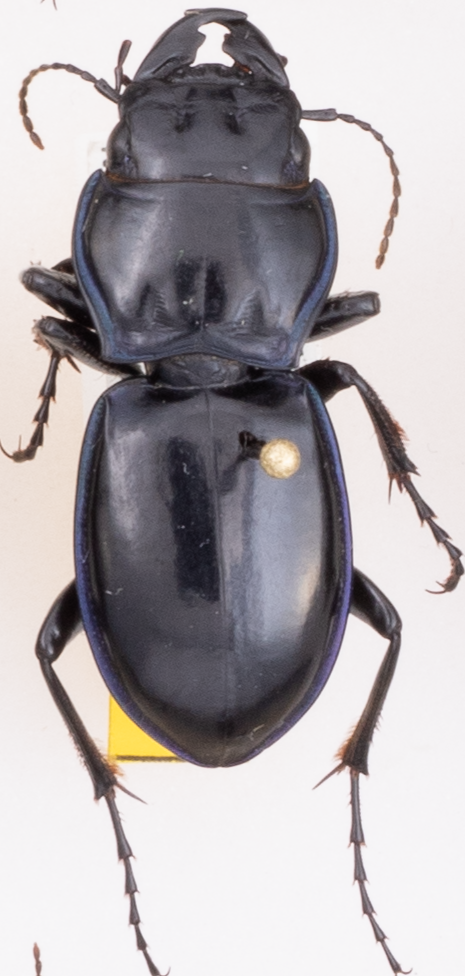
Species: Pasimachus elongatus
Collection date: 2018-06-04
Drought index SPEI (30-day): -1.69
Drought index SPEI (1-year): -1.28
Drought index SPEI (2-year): -0.71